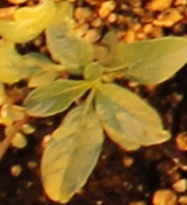
Label: Waterhemp